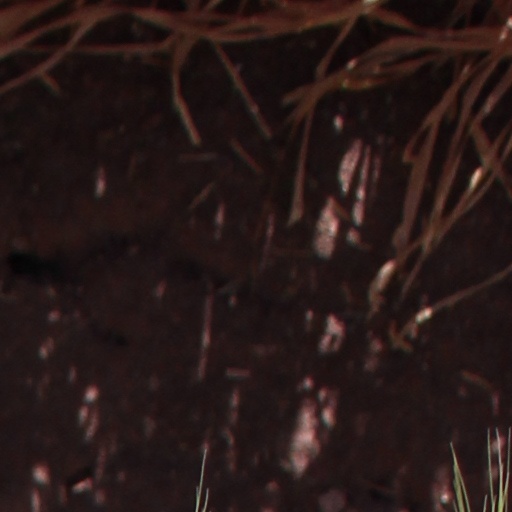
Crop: wheat